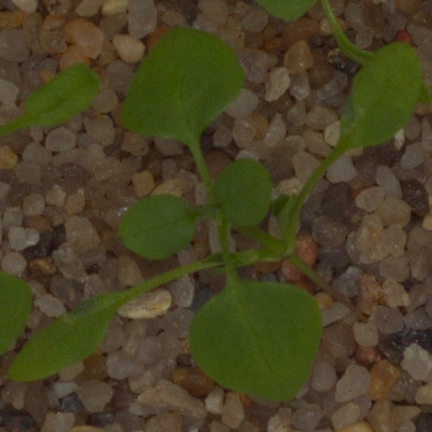
Label: common_chickweed